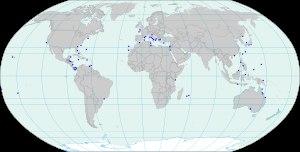
Les placozoaires sont des métazoaires présentant un plan d'organisation particulièrement simple.